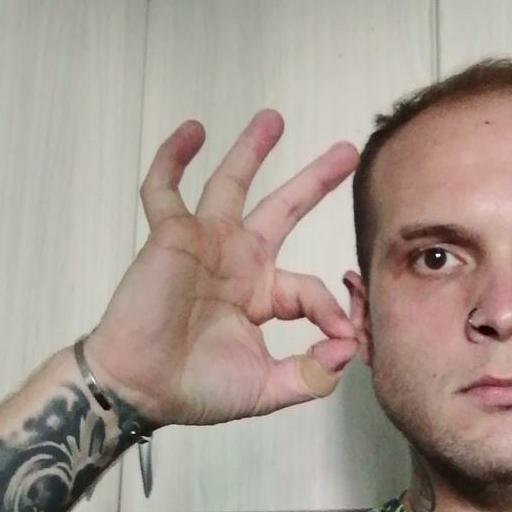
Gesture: ok